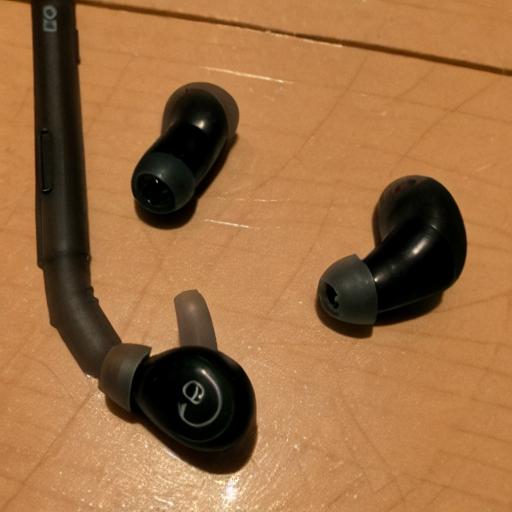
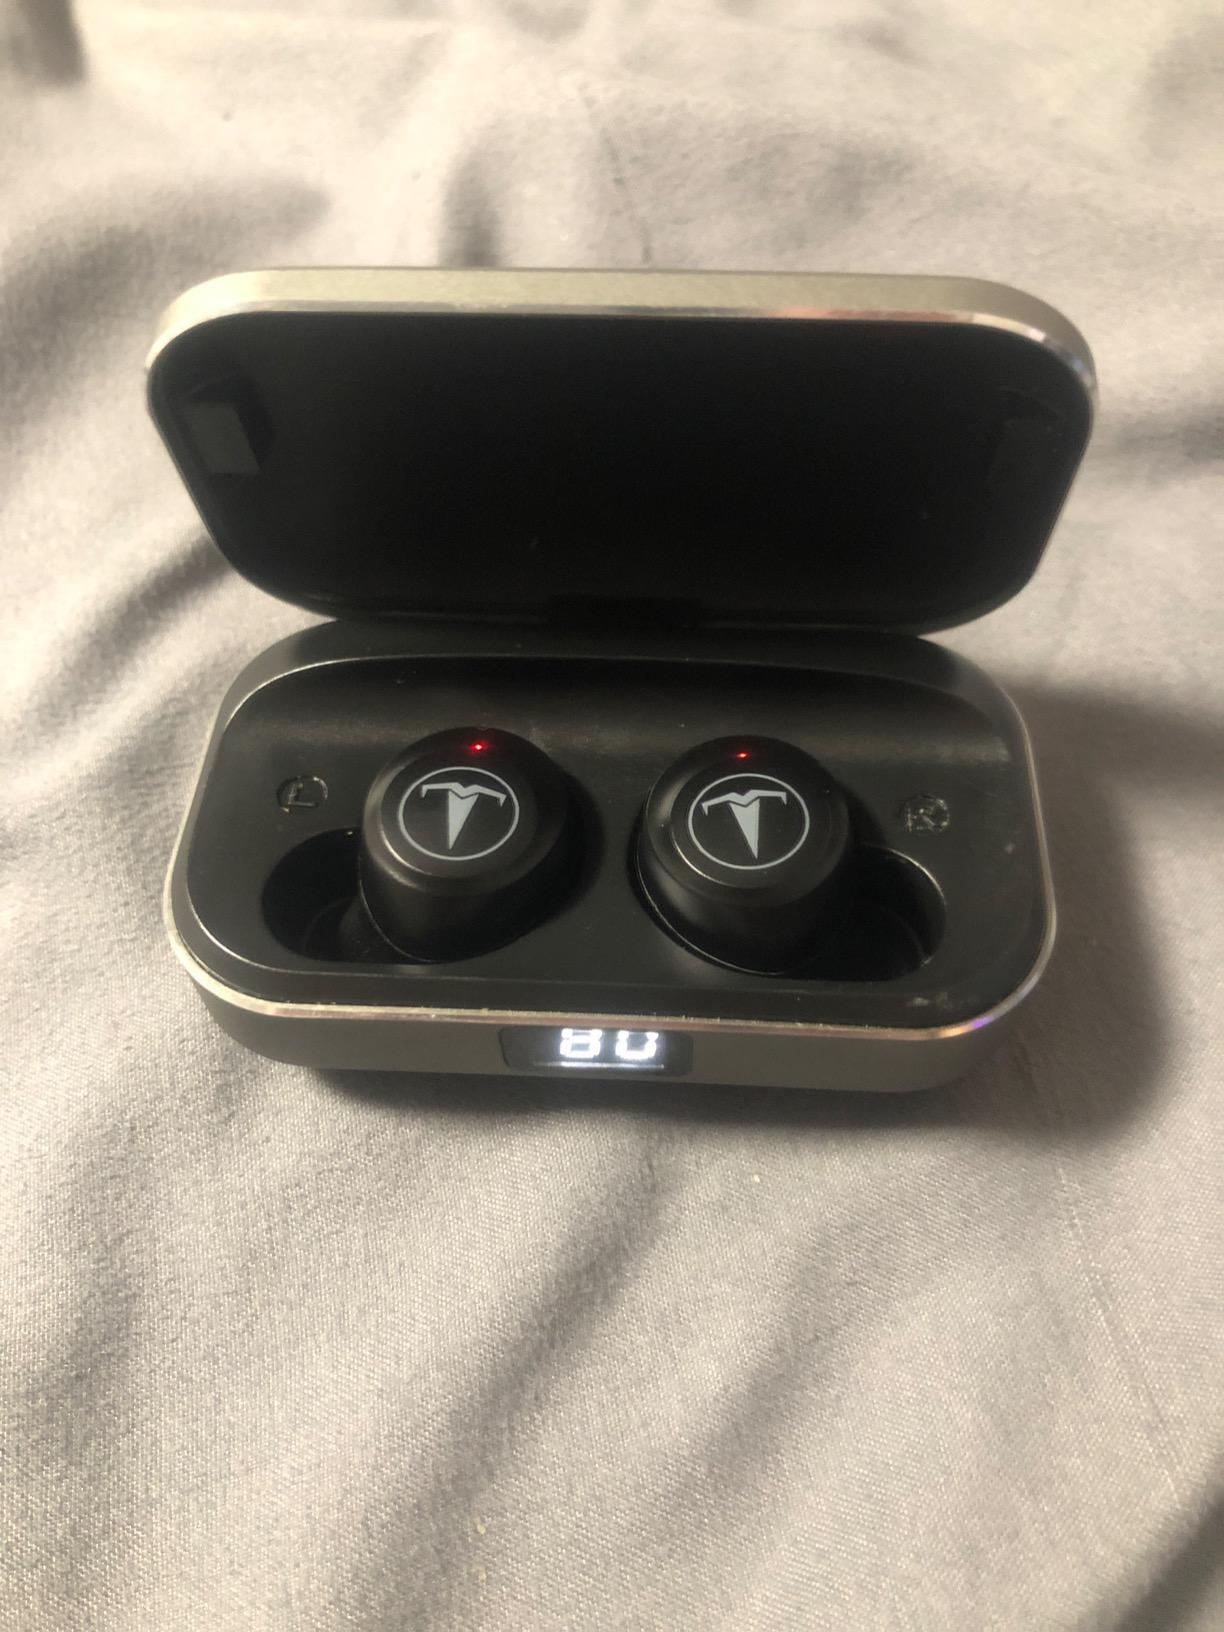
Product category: earbuds
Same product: no